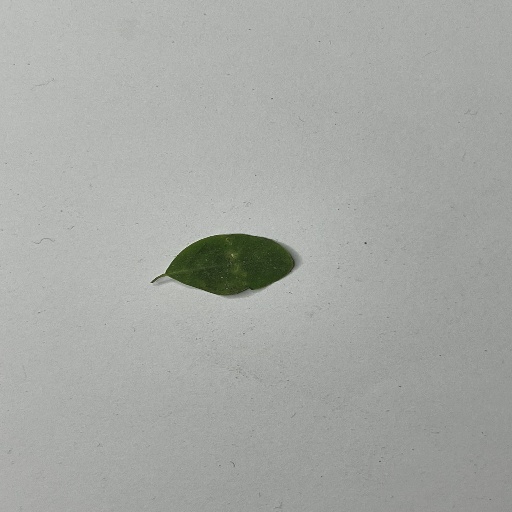
Species: Sojina
Leaf condition: Bacterial Spot